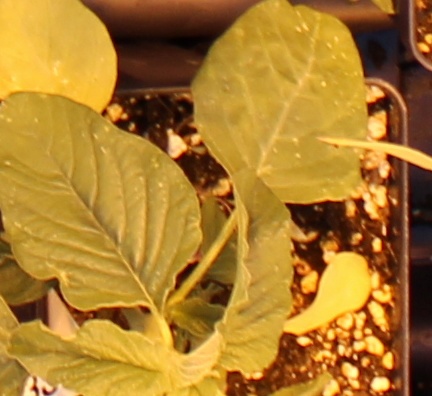
Label: Redroot Pigweed